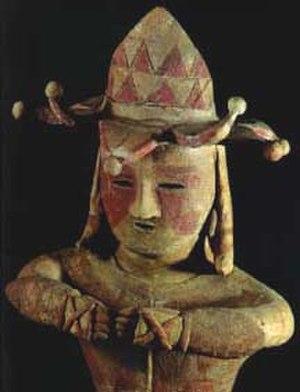
Tombe de Takaku Kamiyasaku, Iwaki, Préfecture de Fukushima. Tumulus tardif. Haniwa d'homme costumé. Figure masculine aux jambes croisées, une arme à la hanche gauche. H. 91 cm. Ce haniwa est orné de motifs triangulaires au pigment rouge sur son chapeau, son visage, ses gants et ses vêtements. La couronne unique et pointue décorée de petites cloches et de motifs triangulaires indique probablement une fonction cérémonielle, et le geste rituel semble renforcer cette supposition. Comme dans la plupart des haniwa assis, les jambes ont été faites de façon disproportionnément petites. Bien culturel important. Iwaki High School.
Les haniwa sont des terre cuites funéraires japonaises. On les a retrouvés sur de nombreuses tombes de la période Kofun, du IIIᵉ siècle au VIIᵉ siècle. Le mot kofun désigne en japonais le type de tertres funéraires, souvent « en trou de serrure » mais aussi rond ou carré, qui apparait dans la seconde moitié du IIIᵉ siècle et disparait au cours du VIIᵉ siècle.